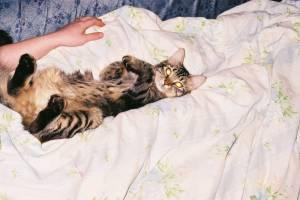
Bengal